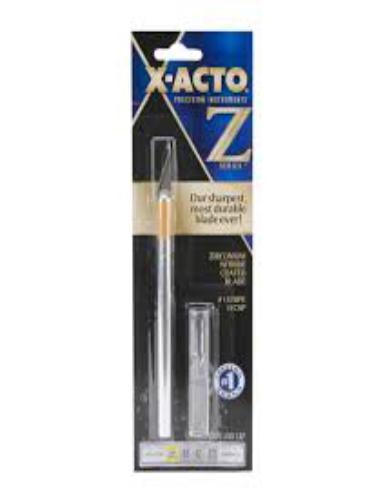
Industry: Necessities